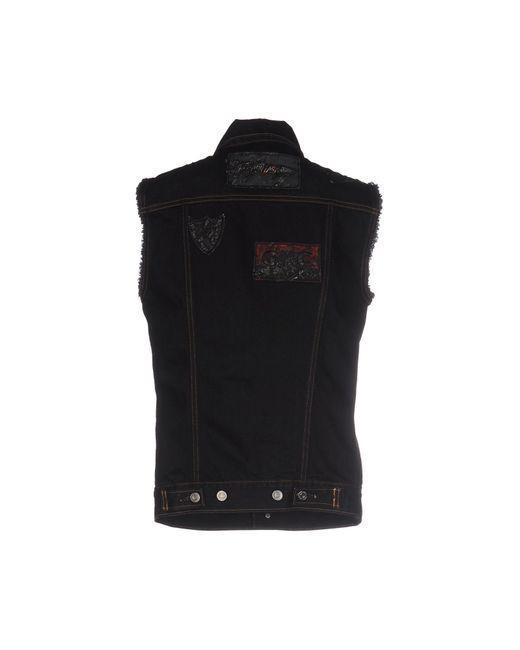
ärmellose schwarze Jacke Kragenknopf klein